Research Double Module

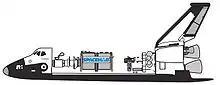
Spacehab Research Double Module (RDM) in the Space Shuttle.

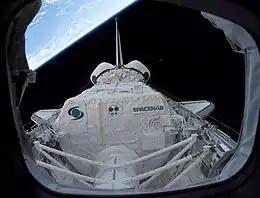
Spacehab Research Double Module on board STS-107.

The Spacehab hardware was specifically designed to be nestled inside the cargo bay of the Space Shuttles.